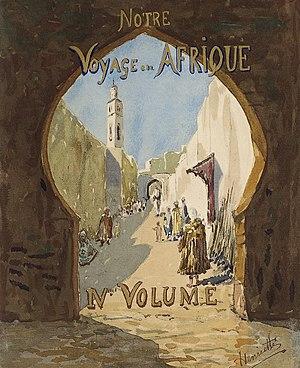
Voyage en Afrique du Nord de la duchesse de Vendôme (publiée en 1928)
Henriette Marie Charlotte Antoinette de Belgique, princesse de Belgique, princesse de Saxe-Cobourg et Gotha, duchesse en Saxe et, par son mariage, duchesse de Vendôme, née le 30 novembre 1870 au palais du comte de Flandre, à Bruxelles et morte le 28 mars 1948 à Sierre, est la fille de Philippe de Belgique, comte de Flandre, frère du roi Léopold II, et de la princesse Marie de Hohenzollern-Sigmaringen.